European Union lobbying

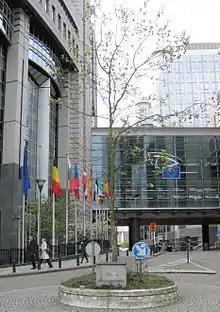
Wiertzstraat in Brussels. This 'lobby tree' in front of the main entrance of the European Parliament was planted in 2001 at the initiative of SEAP, the professional organisation of lobbyists.

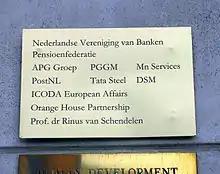
The top of a row of copper nameplates on Schumanplein. In the heart of the Brussels lobby world, where several thousands of EU lobbyists operate, Dutch companies, non-profit organisations, pension insurers, consultants and banking organisations have rented an office space from which they undertake their lobbying activities.

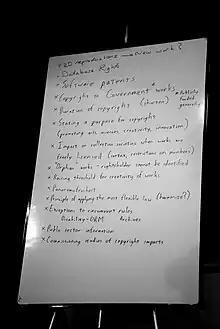
Wikimania 2009, results of the discussion about possible contents of European lobbying

Lobbying in the European Union, also referred to officially as European interest representation, is the activity of representatives of diverse interest groups or lobbies who attempt to influence the executive and legislative authorities of the European Union through public relations or public affairs work. The Treaty of Lisbon introduced a new dimension of lobbying at the European level that is different from most national lobbying. At the national level, lobbying is more a matter of personal and informal relations between the officials of national authorities, but lobbying at the European Union level is increasingly a part of the political decision-making process and thus part of the legislative process. 'European interest representation' is part of a new participatory democracy within the European Union. The first step towards specialised regulation of lobbying in the European Union was a Written Question tabled by Alman Metten, in 1989. In 1991, Marc Galle, Chairman of the Committee on the Rules of Procedure, the Verification of Credentials and Immunities, was appointed to submit proposals for a Code of conduct and a register of lobbyists. Today lobbying in the European Union is an integral and important part of decision-making in the EU.